Westfriedhof station

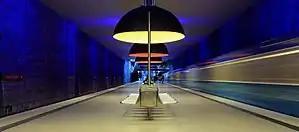
2014

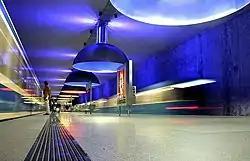
Westfriedhof station platform.

Westfriedhof is an U-Bahn station in Munich on the U1 line of the Munich U-Bahn system, it opened on 24 May 1998, the extension onwards to Georg-Brauchle-Ring was completed in 2003. It is located in the course of the second main line on the border between the Munich districts Neuhausen-Nymphenburg and Moosach.